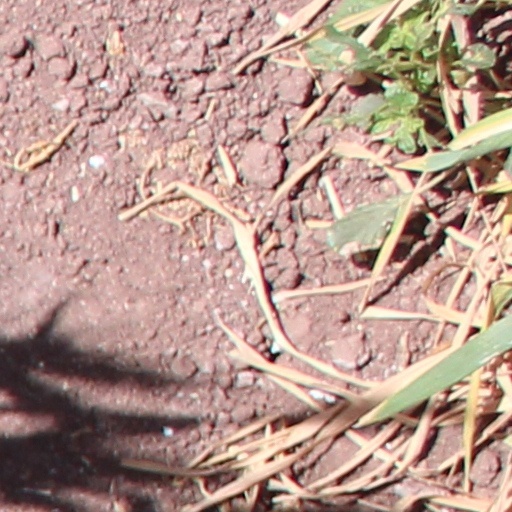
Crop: wheat